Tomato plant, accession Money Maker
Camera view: horizontal (90 deg, fisheye); turntable rotation: 270 degrees
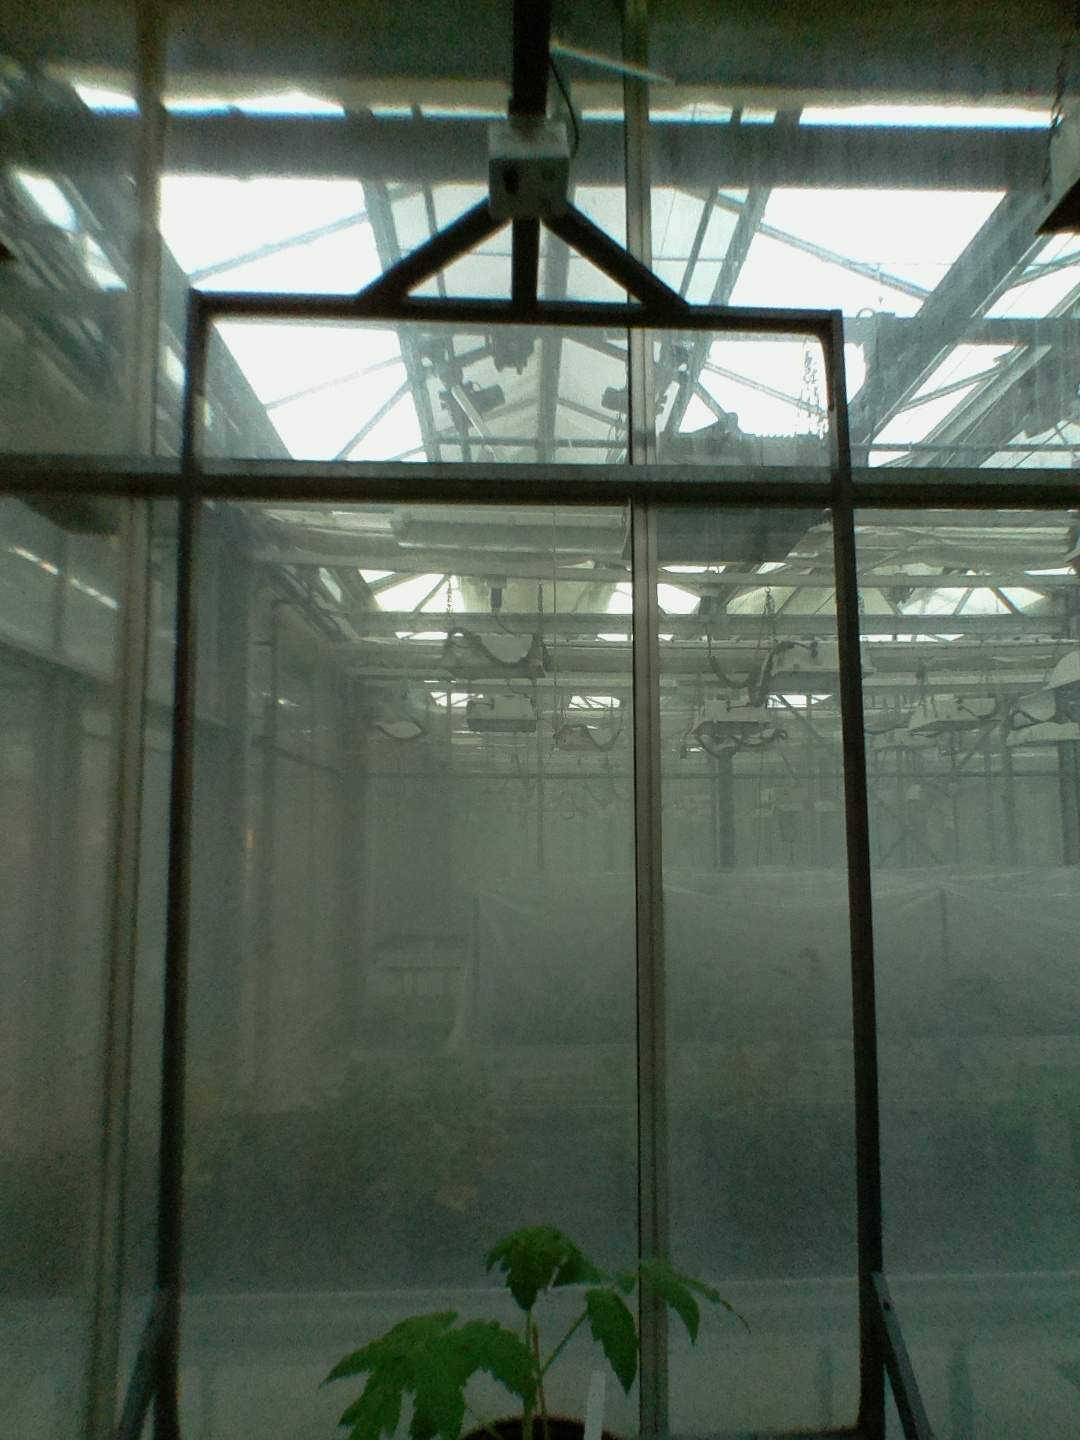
BBCH growth stage 13: 6 of true leaves visible